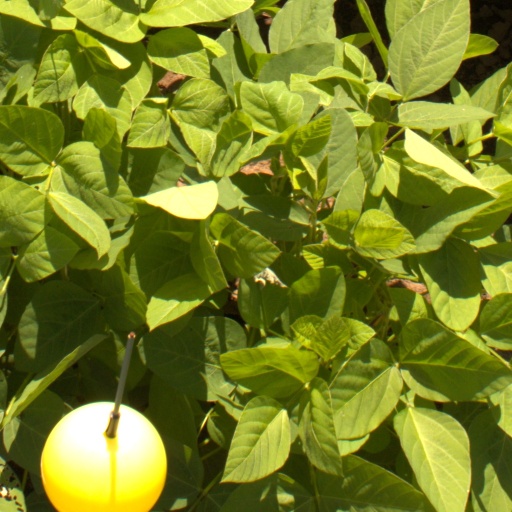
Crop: soybean